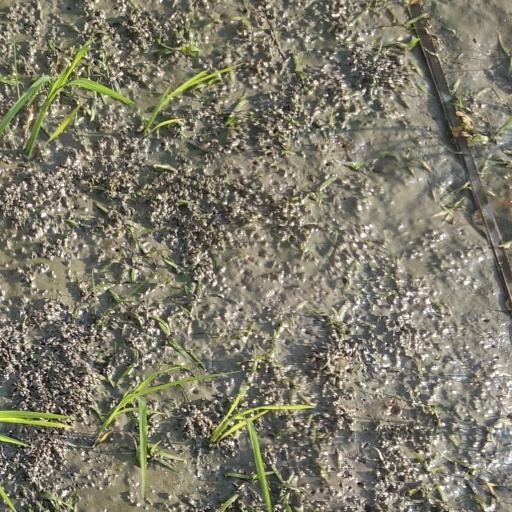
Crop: rice